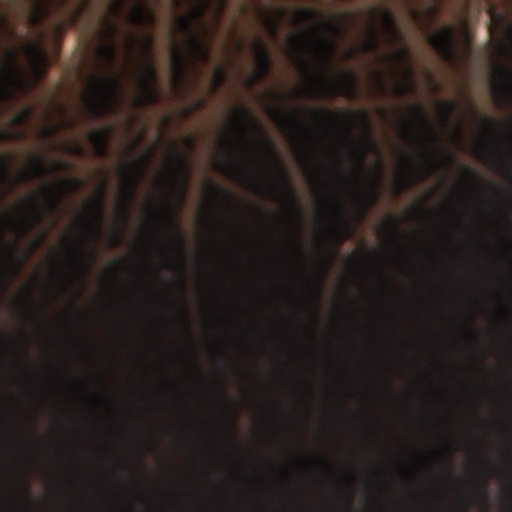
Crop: wheat